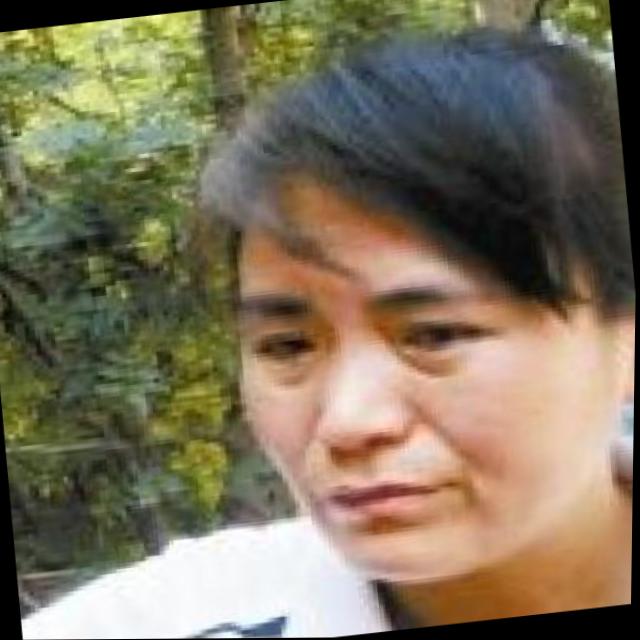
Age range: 21-44